Chechia

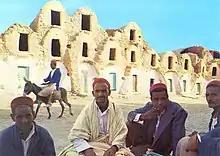
Inhabitants of Medenine wearing the chechia.

After Tunisia's independence in 1956, with the arrival of manufactures and customs from Europe, the wearing of the chechia tended to be limited to holidays and religious festivals; it is often associated with elderly people. Manufacturers' incomes were affected and many were forced to give up this craft. Moreover, people living in the countryside tend to abandon this traditional headgear in favor of its less expensive and industrially manufactured equivalents. The absence of a coherent government program contributes to this decline in the eyes of traditionalists.